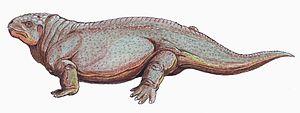
Les Diadectidae forment une famille éteinte de grands reptiliomorphes diadectomorphes qui ont vécu en Amérique du Nord et en Europe au Carbonifère supérieur et au Permien inférieur. Ils ont été les premiers tétrapodes herbivores, et aussi les premiers animaux uniquement terrestres à atteindre de grandes tailles. Leurs empreintes de pas indiquent que diadectidés marchaient avec une position érigée. Ils ont été les premiers animaux à exploiter le matériel végétal dans la chaîne alimentaire terrestre, faisant ainsi de leur apparition une étape importante tant dans l'évolution des vertébrés que dans les écosystèmes terrestres.